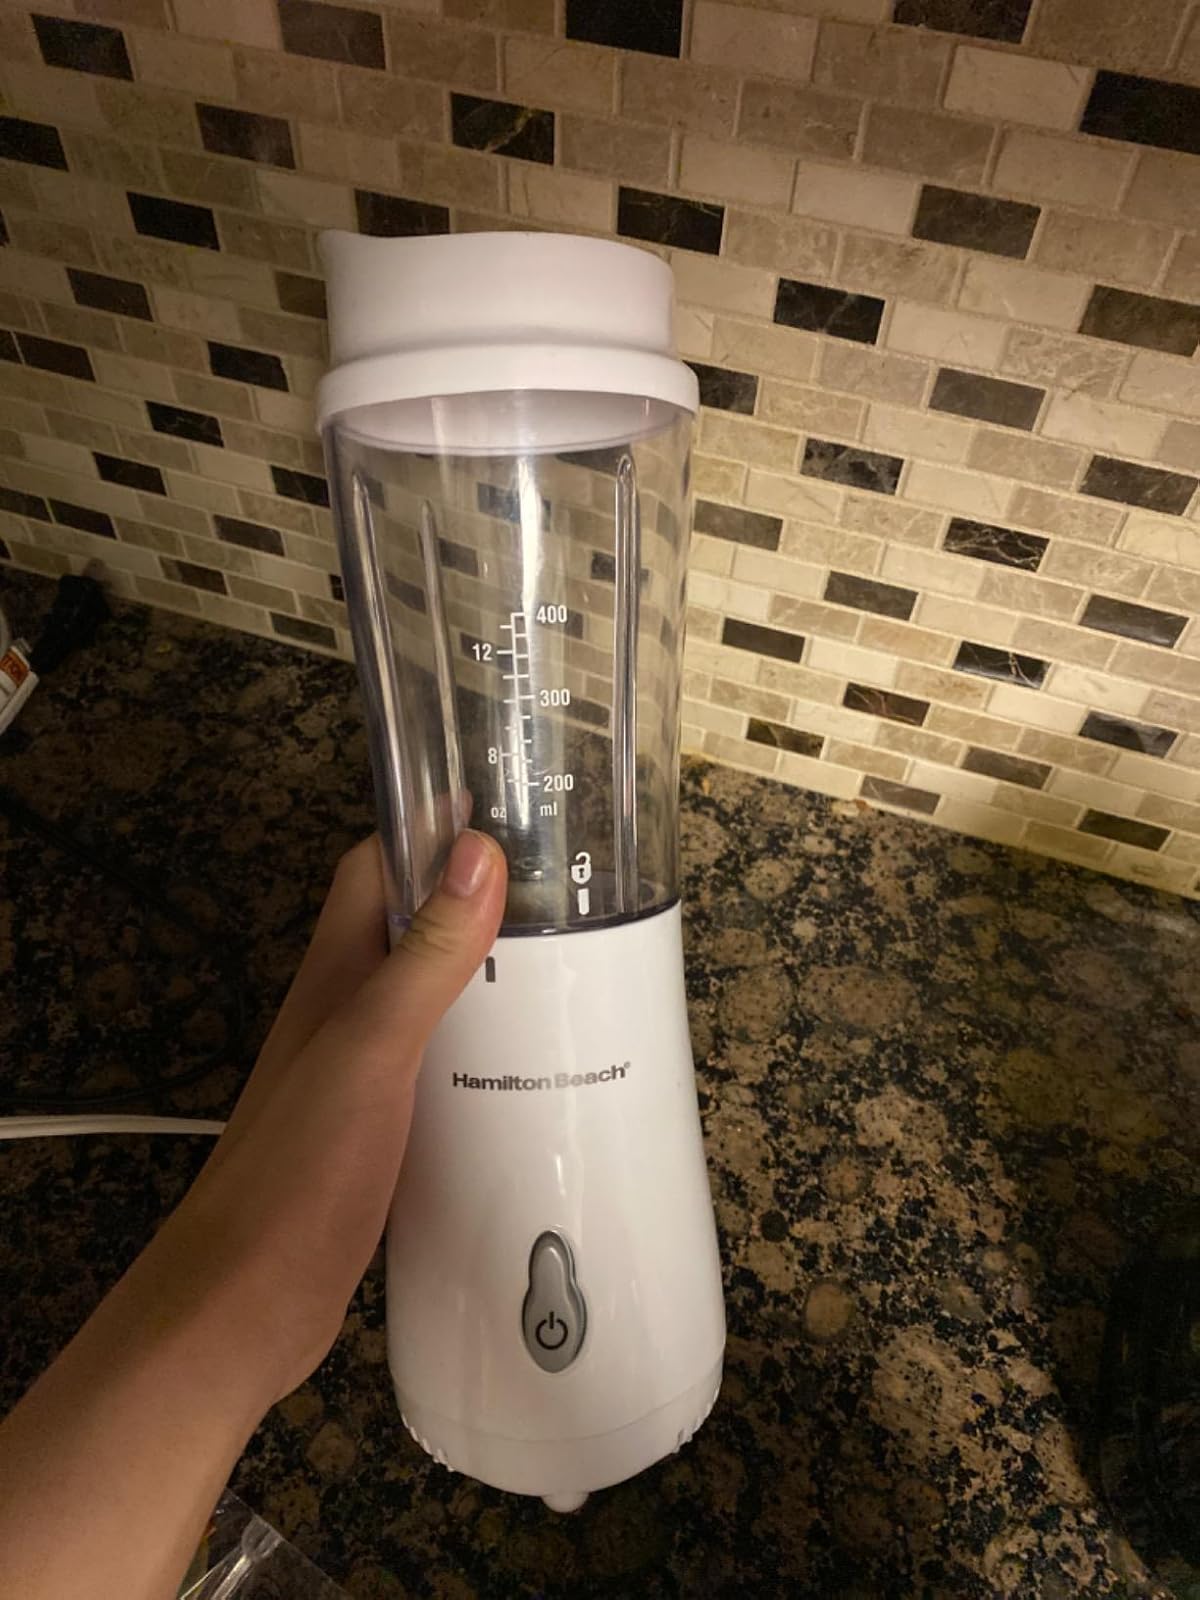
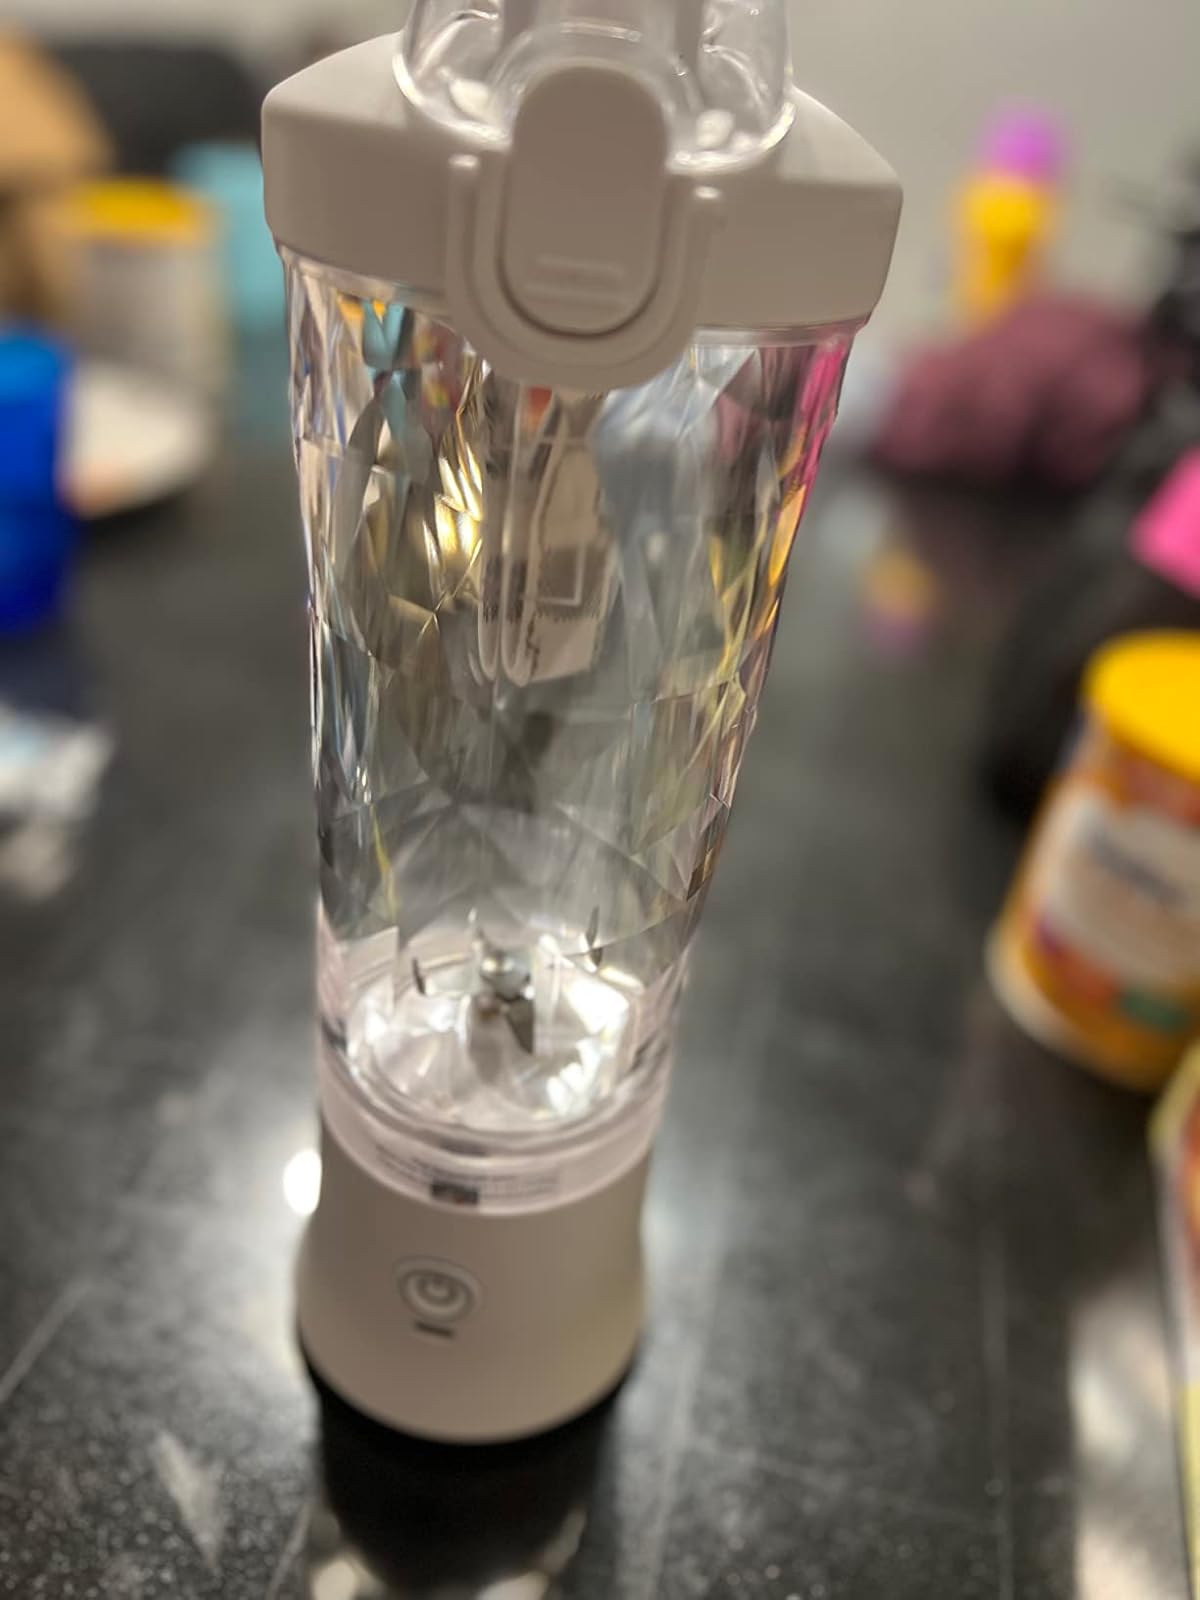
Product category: items_blender
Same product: no